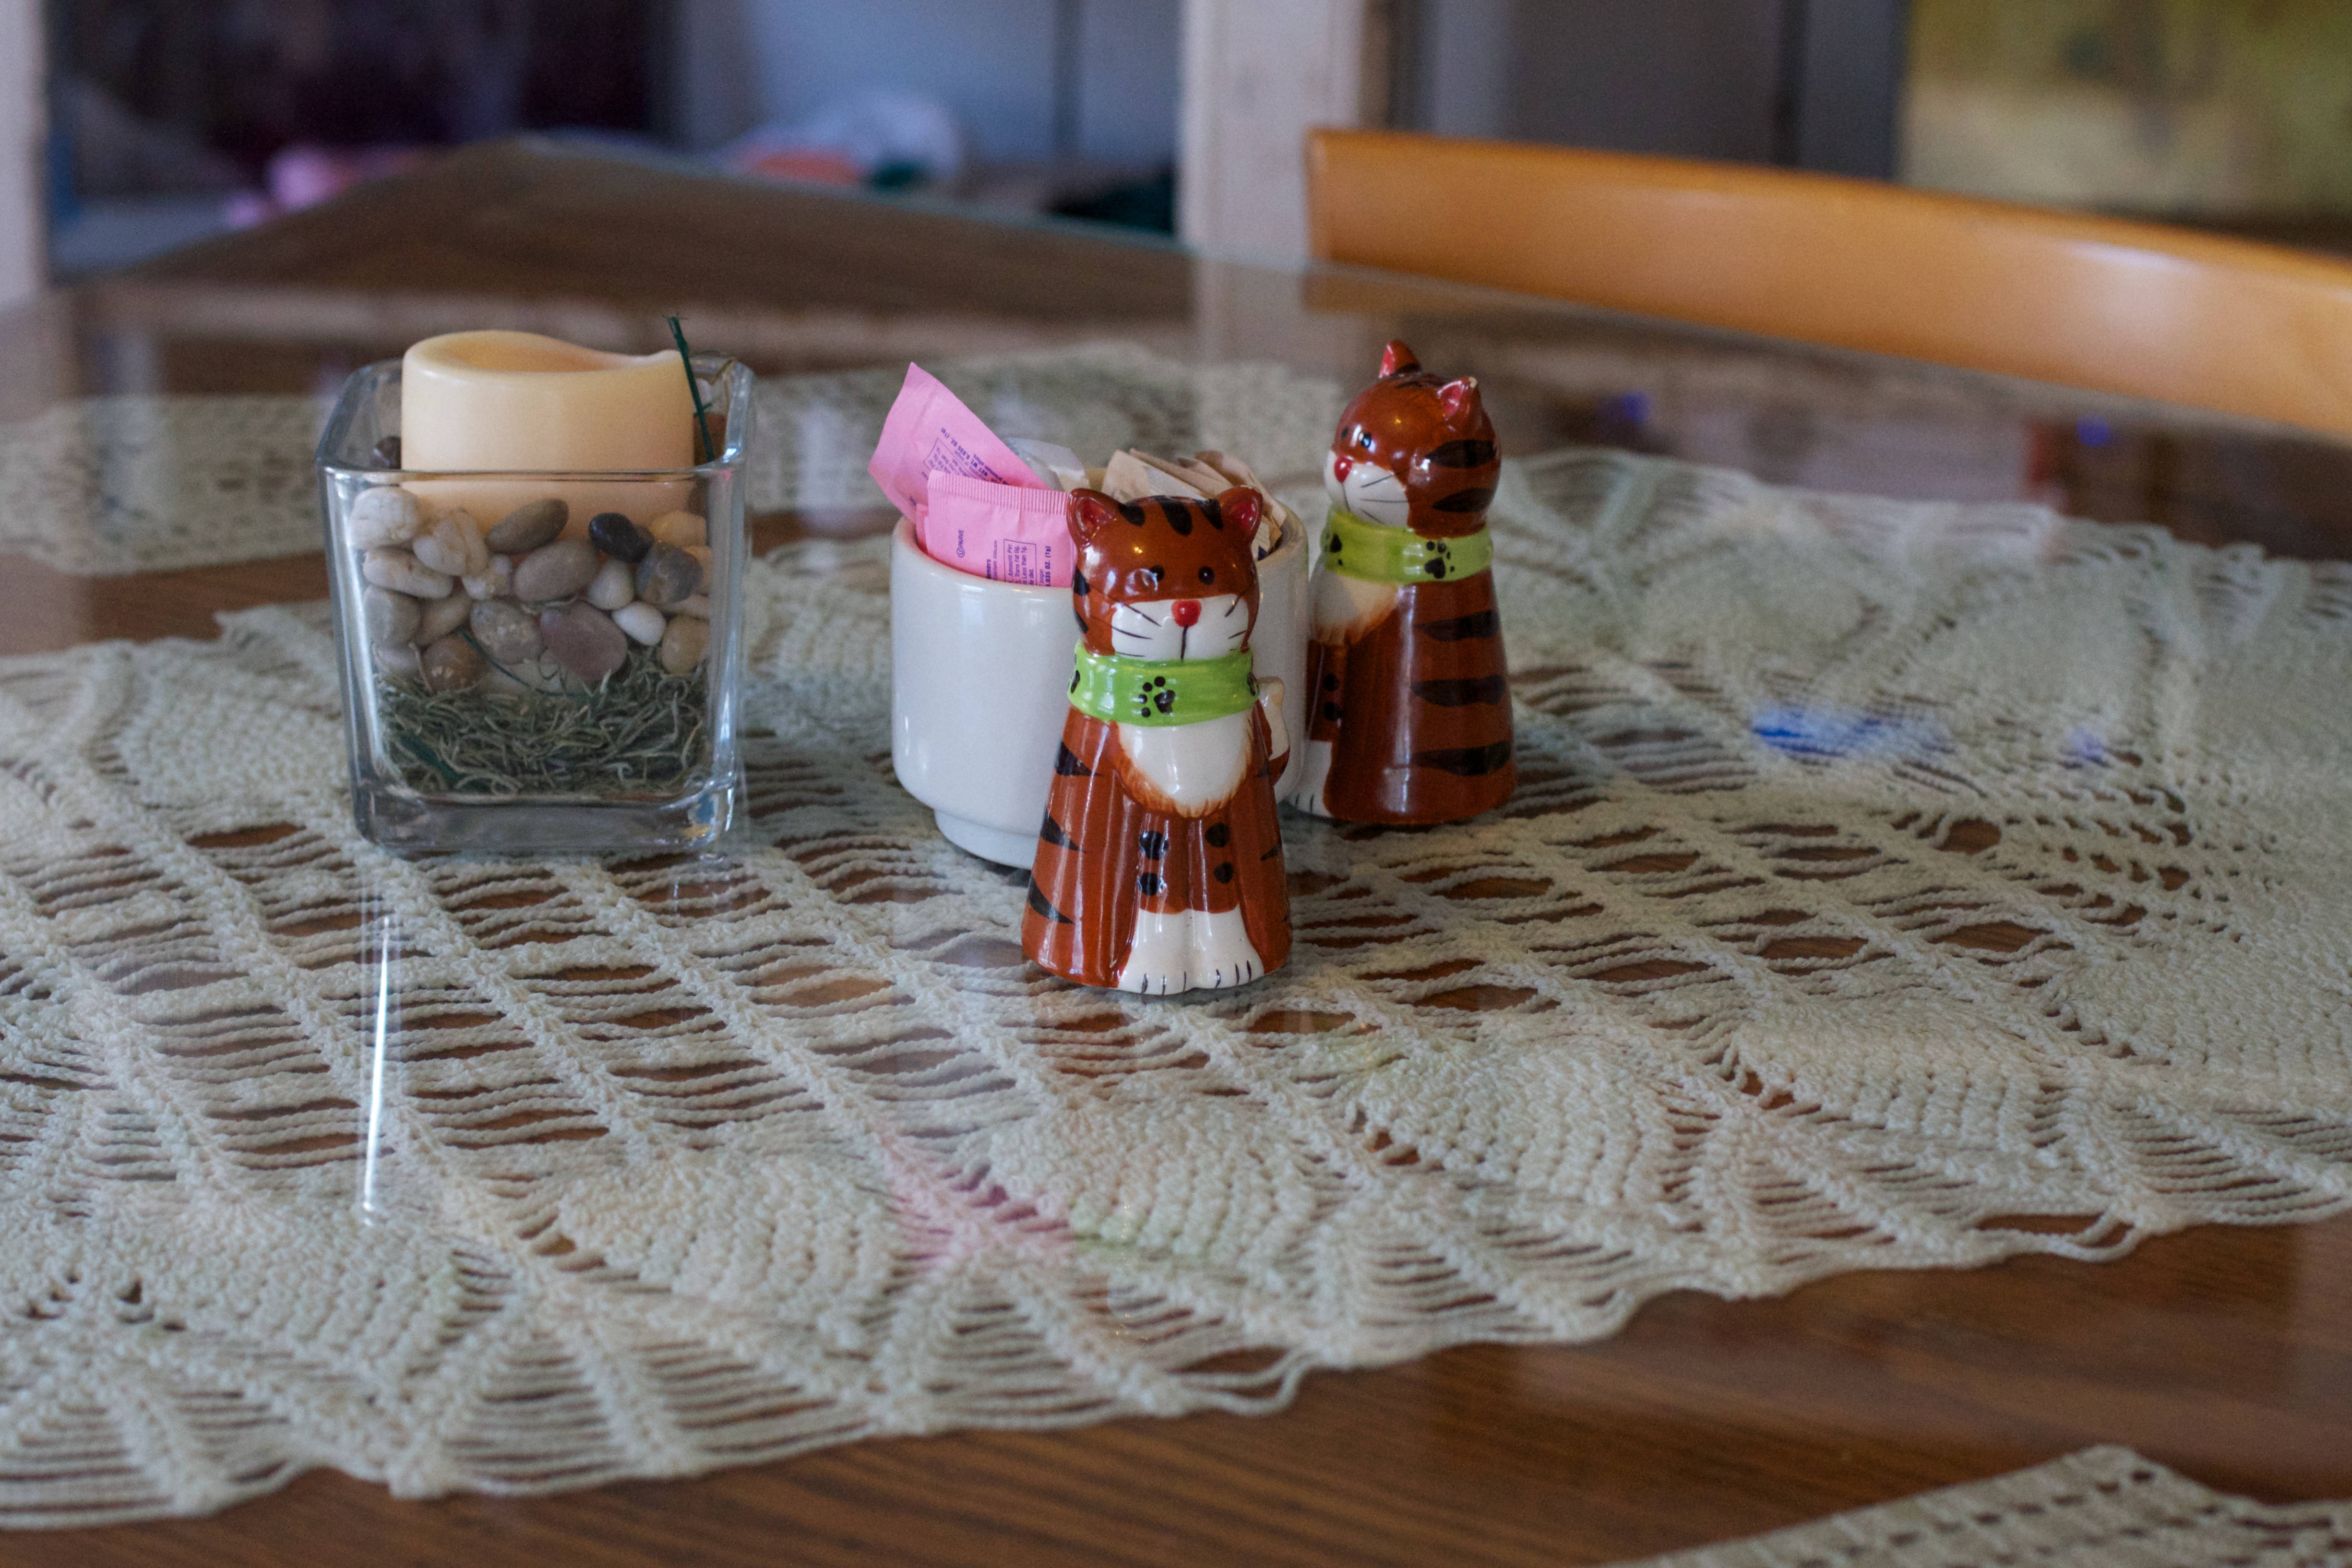
table, material, tablecloth, textile, art, randallhouse